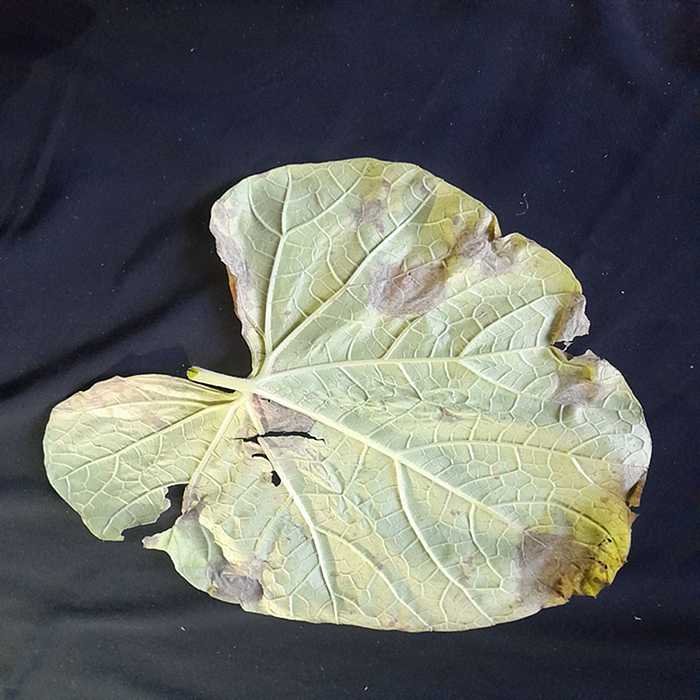
Plant: Bottle gourd
Label: Downey mildew